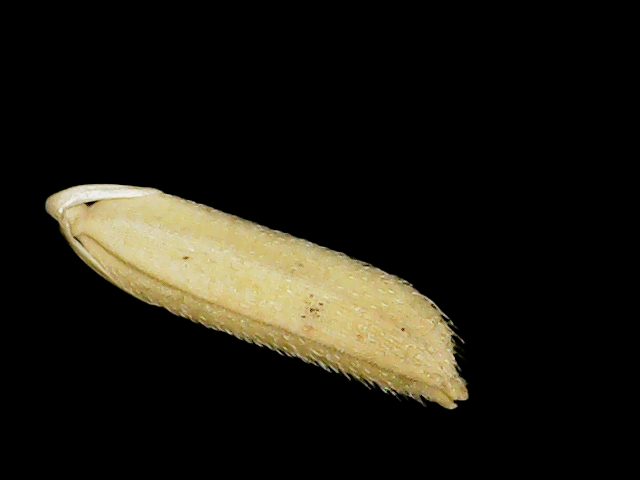
Rice variety: Binadhan26